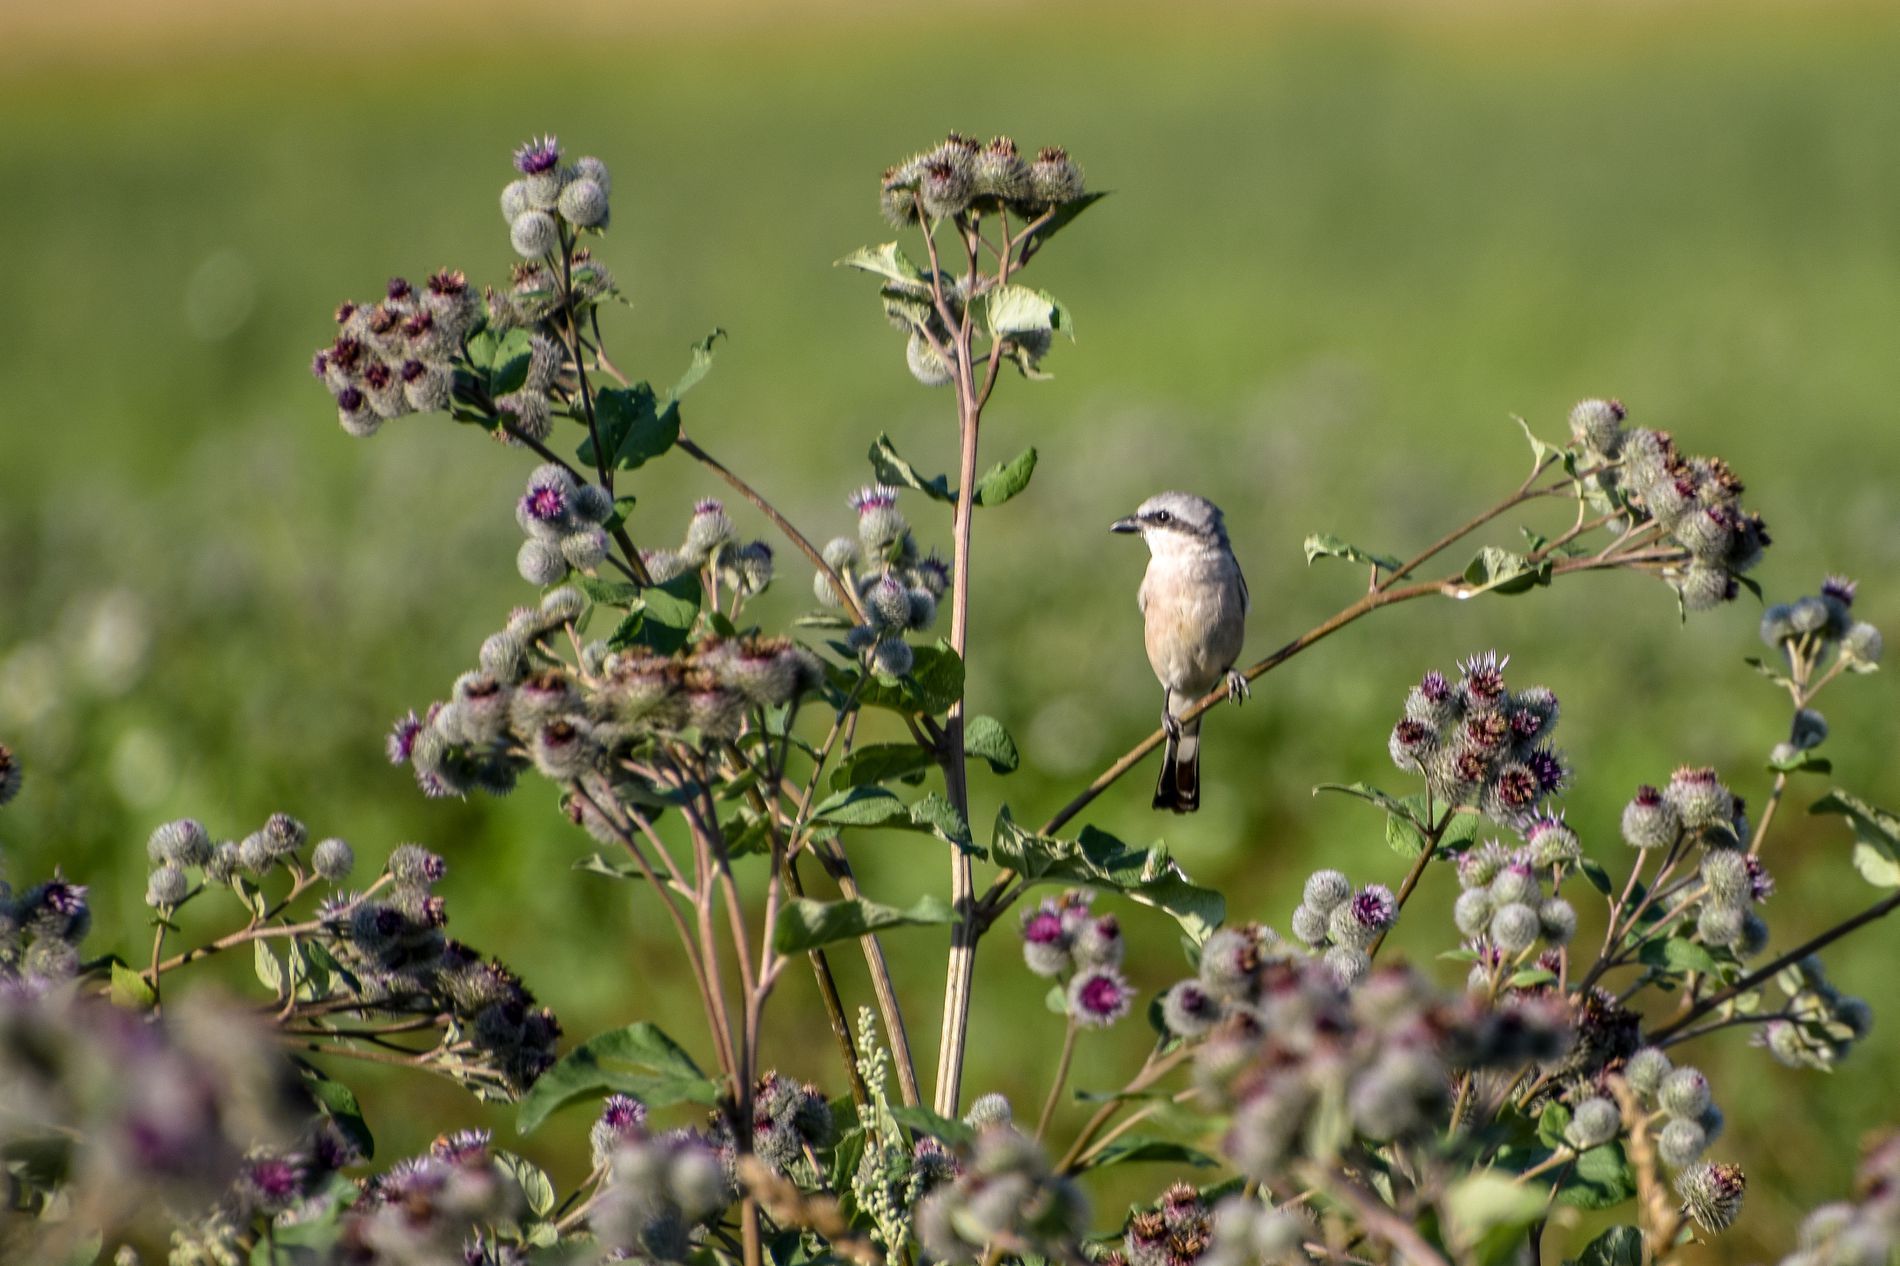
Bird on a flower
The photo shows a small bird perched on a thorny, flowering plant. The plant is tall and has multiple branches with spiky leaves. The background is a soft, blurry, out-of-focus green.
The mood is serene and naturalistic, and the lighting appears to be soft and natural daylight, likely diffused, as there are no harsh shadows. and the photograph appears to be taken at eye level with the bird. The style is naturalistic wildlife photography; the atmosphere is peaceful and tranquil, evoking a sense of calm observation of nature.
Labels: Animal, Bird, Finch, Jay, Flower, Plant, Anthus, Wren, Thistle, Sparrow, Geranium, blur flower background, blurred Background, Flowers
Camera: NIKON CORPORATION NIKON D3500
Lens: 18.0-400.0 mm f/3.5-6.3
Aperture: F6.3
Exposure: 1/400 sec
ISO: 100
Focal length: 400.0 mm